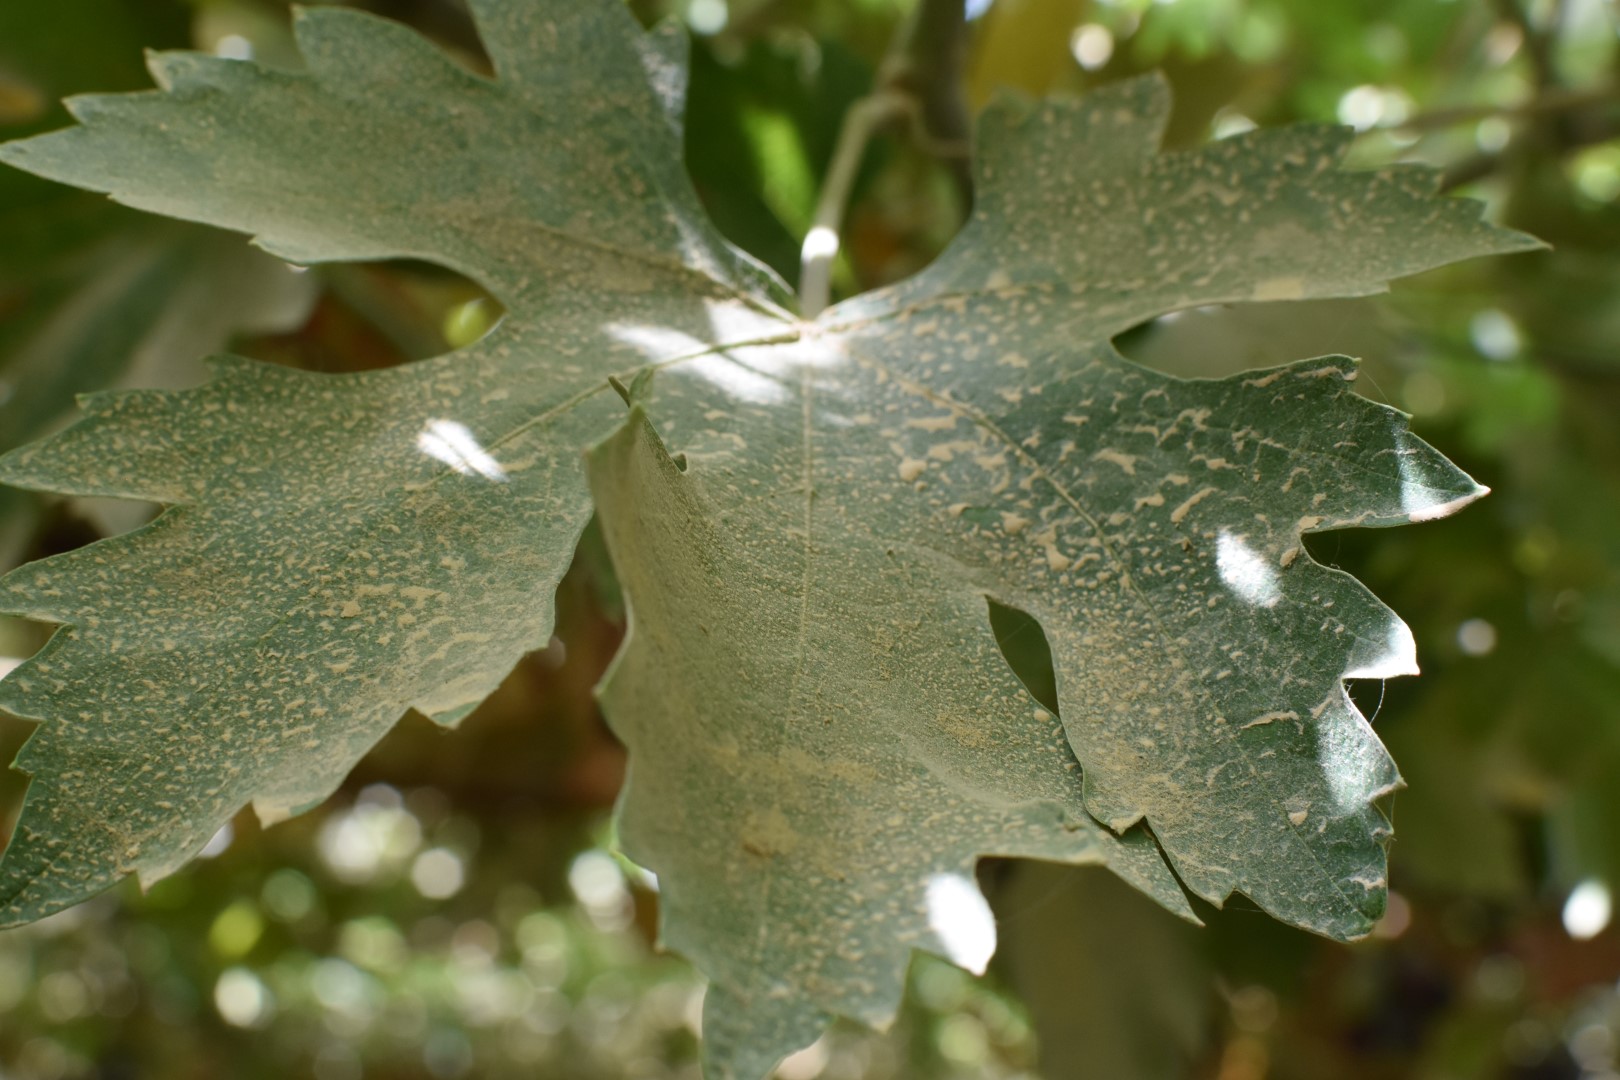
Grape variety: Riasi